Intensive farming in Almería

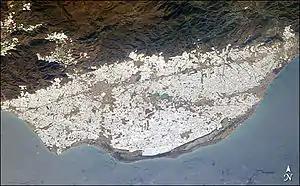
"Campo de Dalías" satellite image and its "plastic sea" formed by greenhouses.

The first greenhouse was built in 1963 and the technique was extended by the "Campo de Dalías" or "Poniente Almeriense" and later by the "Campo de Níjar", in the east. The use of polyethylene as a substitute for glass had already been tested in the Canary Islands and Catalonia. The plastic was spread over wooden posts or metal structures and secured by wire. The transparent plastic intensifies the heat and maintains the humidity. This allows harvests to be harvested one month earlier than in an open field and ahead of other regions, starting harvesting in December and allowing the plant growth of the autumn-winter plantings until March. This allows for doubling, and sometimes tripling, the number of harvests.